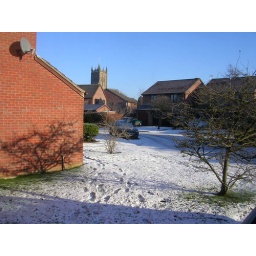
The street I live in and the front garden of my family's house